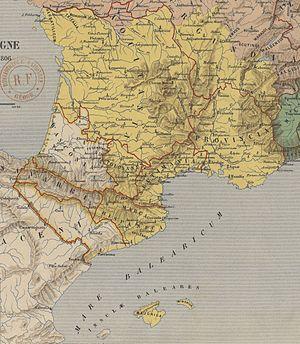
Le royaume d'Aquitaine ou royaume de Toulouse, était un état féodal mérovingien qui a existé brièvement de 629 à 632, puis carolingien de 781 à 877.
L’Occitanie est une région culturelle et historique du sud-ouest de l’Europe. Les principaux éléments qui la caractérisent sont sa culture et sa langue, la langue d'oc qui lui a donné son nom. L’espace occitan est identifié dès l’Empire romain sous le nom de Viennoise ou de Sept-Provinces, et au début du Moyen Âge sous le nom d’Aquitaine. Il retrouve une certaine unité à l'époque carolingienne sous le nom de royaume d'Aquitaine dont les délimitations territoriales correspondent grosso modo à l'espace linguistique de l'ancien occitan et de la Viennoise romaine. L’Occitanie a connu différents noms au cours de son histoire. La plus grande partie de l’Occitanie est aujourd’hui située en France où, depuis 2016, une région administrative de moindre étendue porte le même nom.